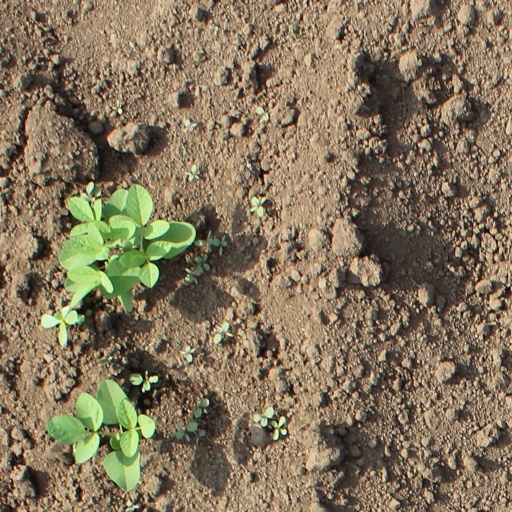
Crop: soybean